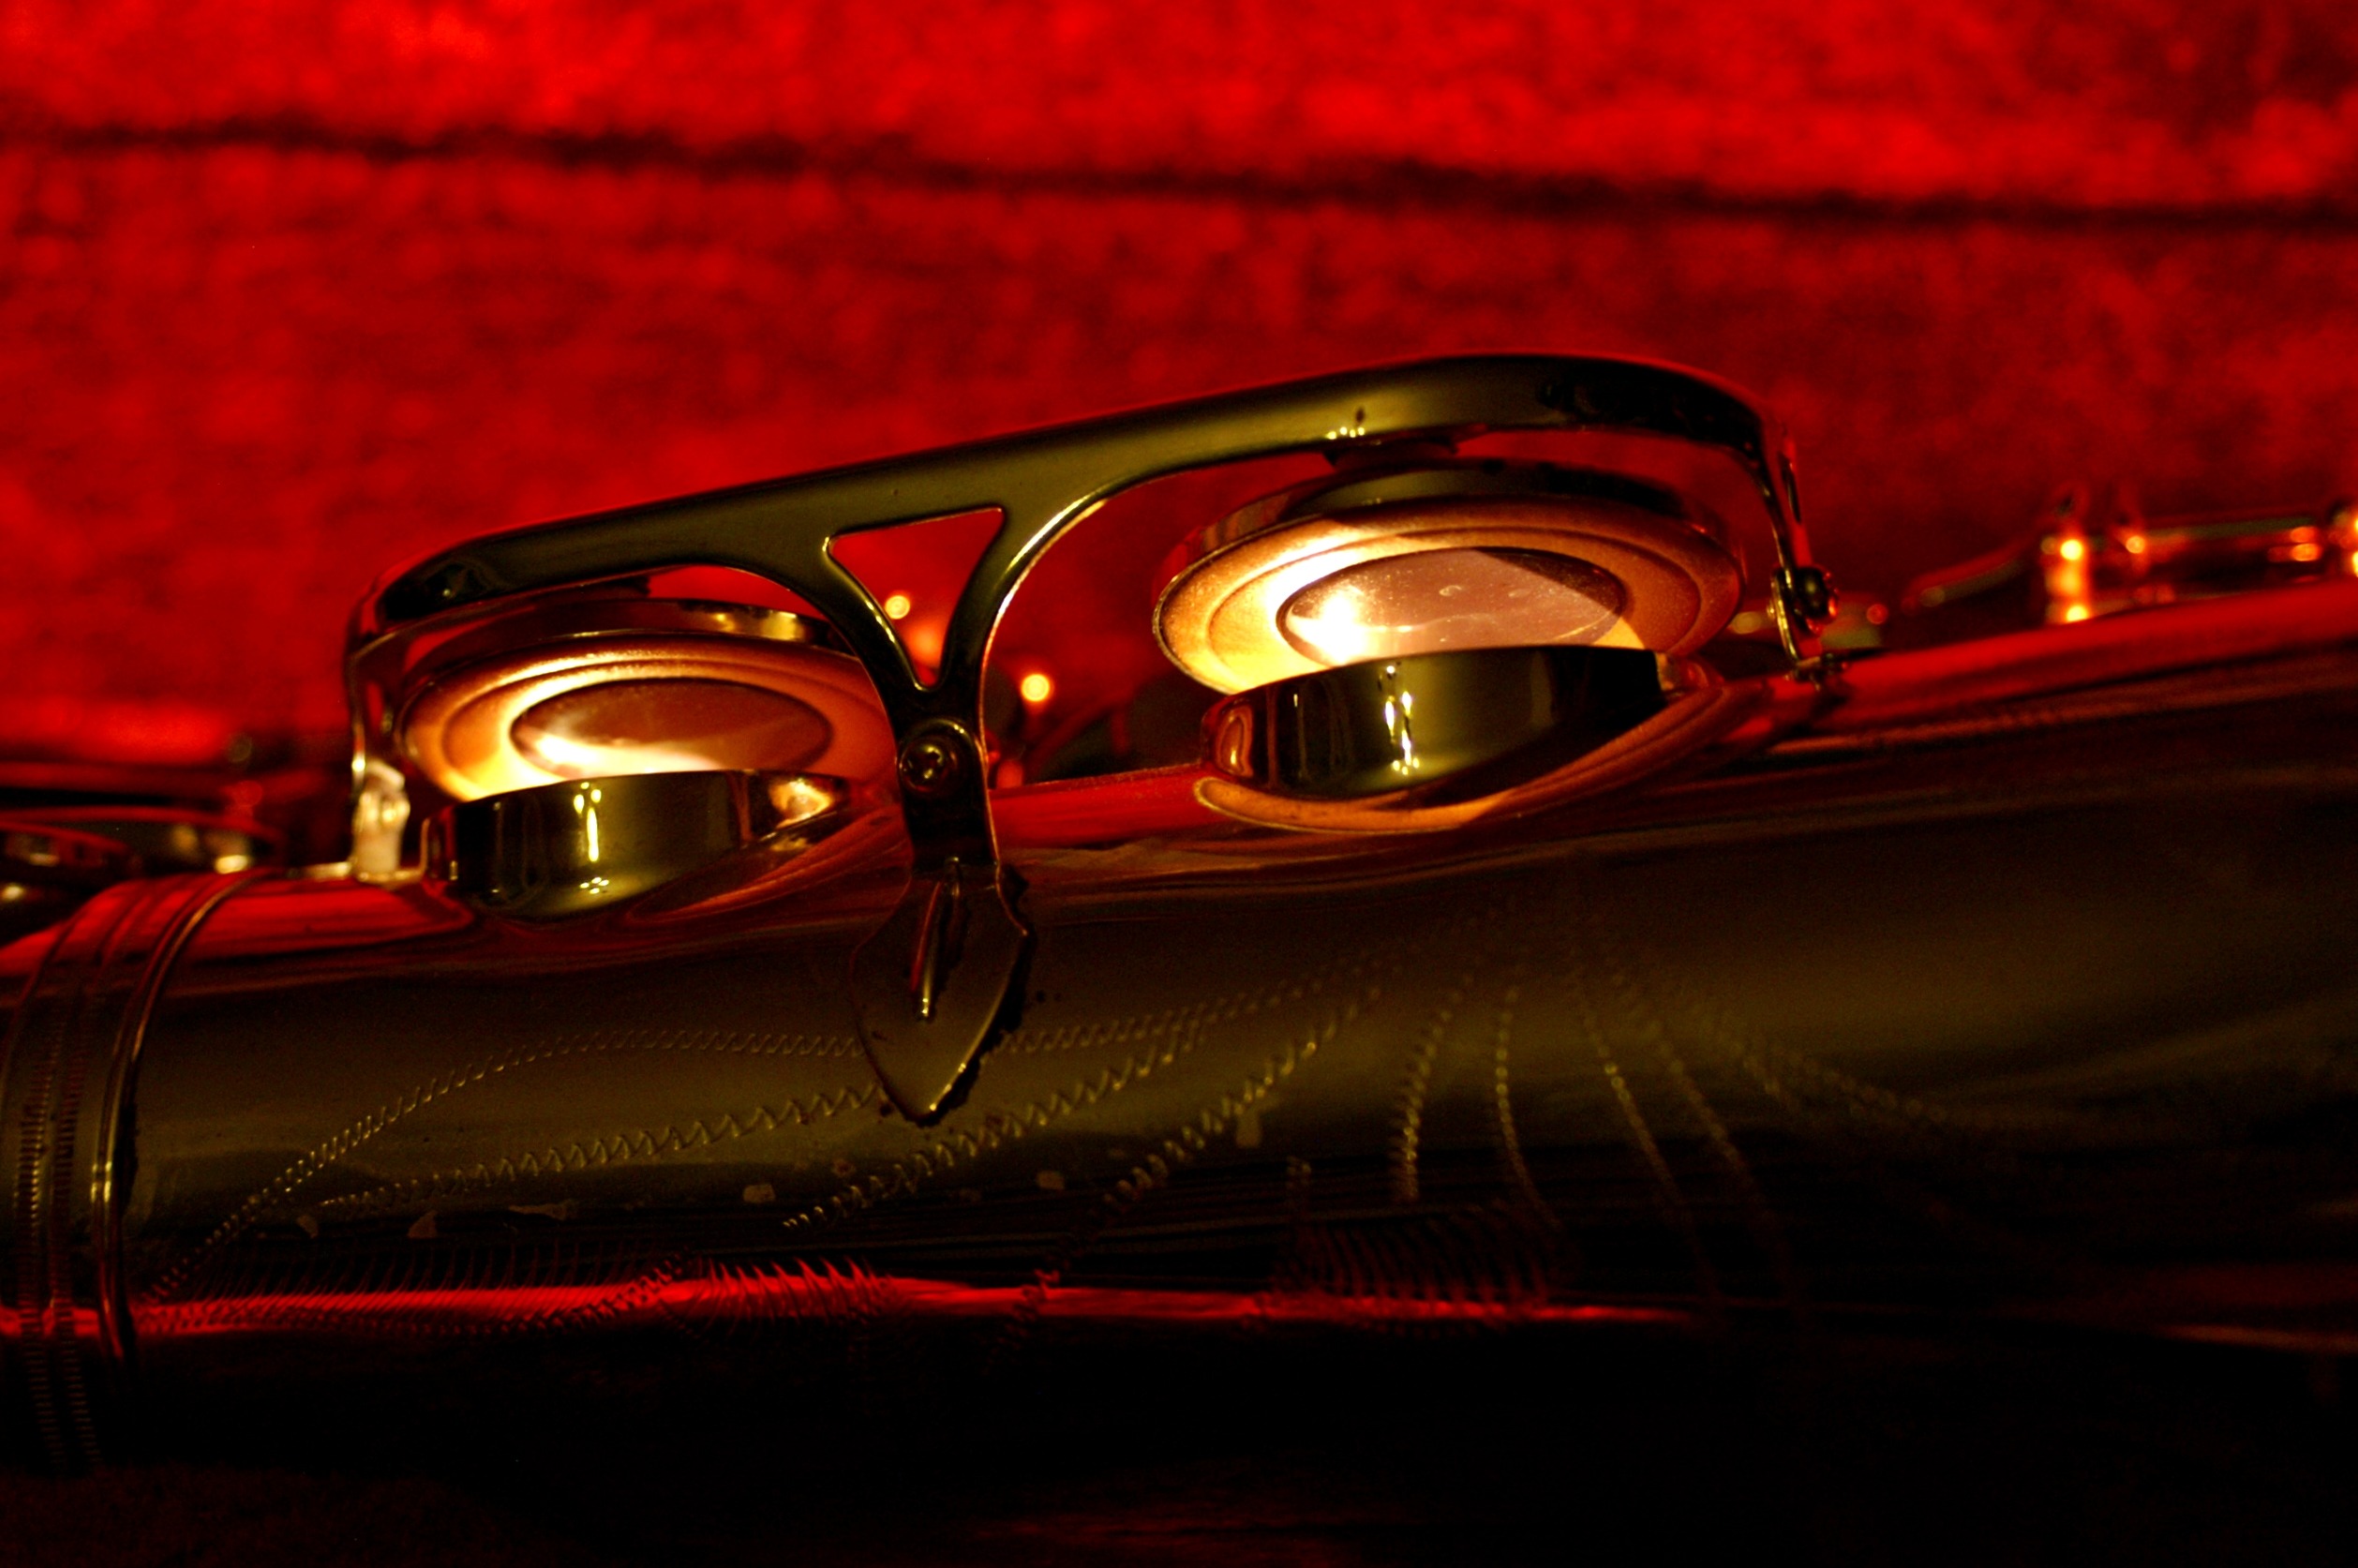
music, light, night, red, instrument, darkness, saxophone, glasses, folding, tenor, mechanics, macro photography, computer wallpaper